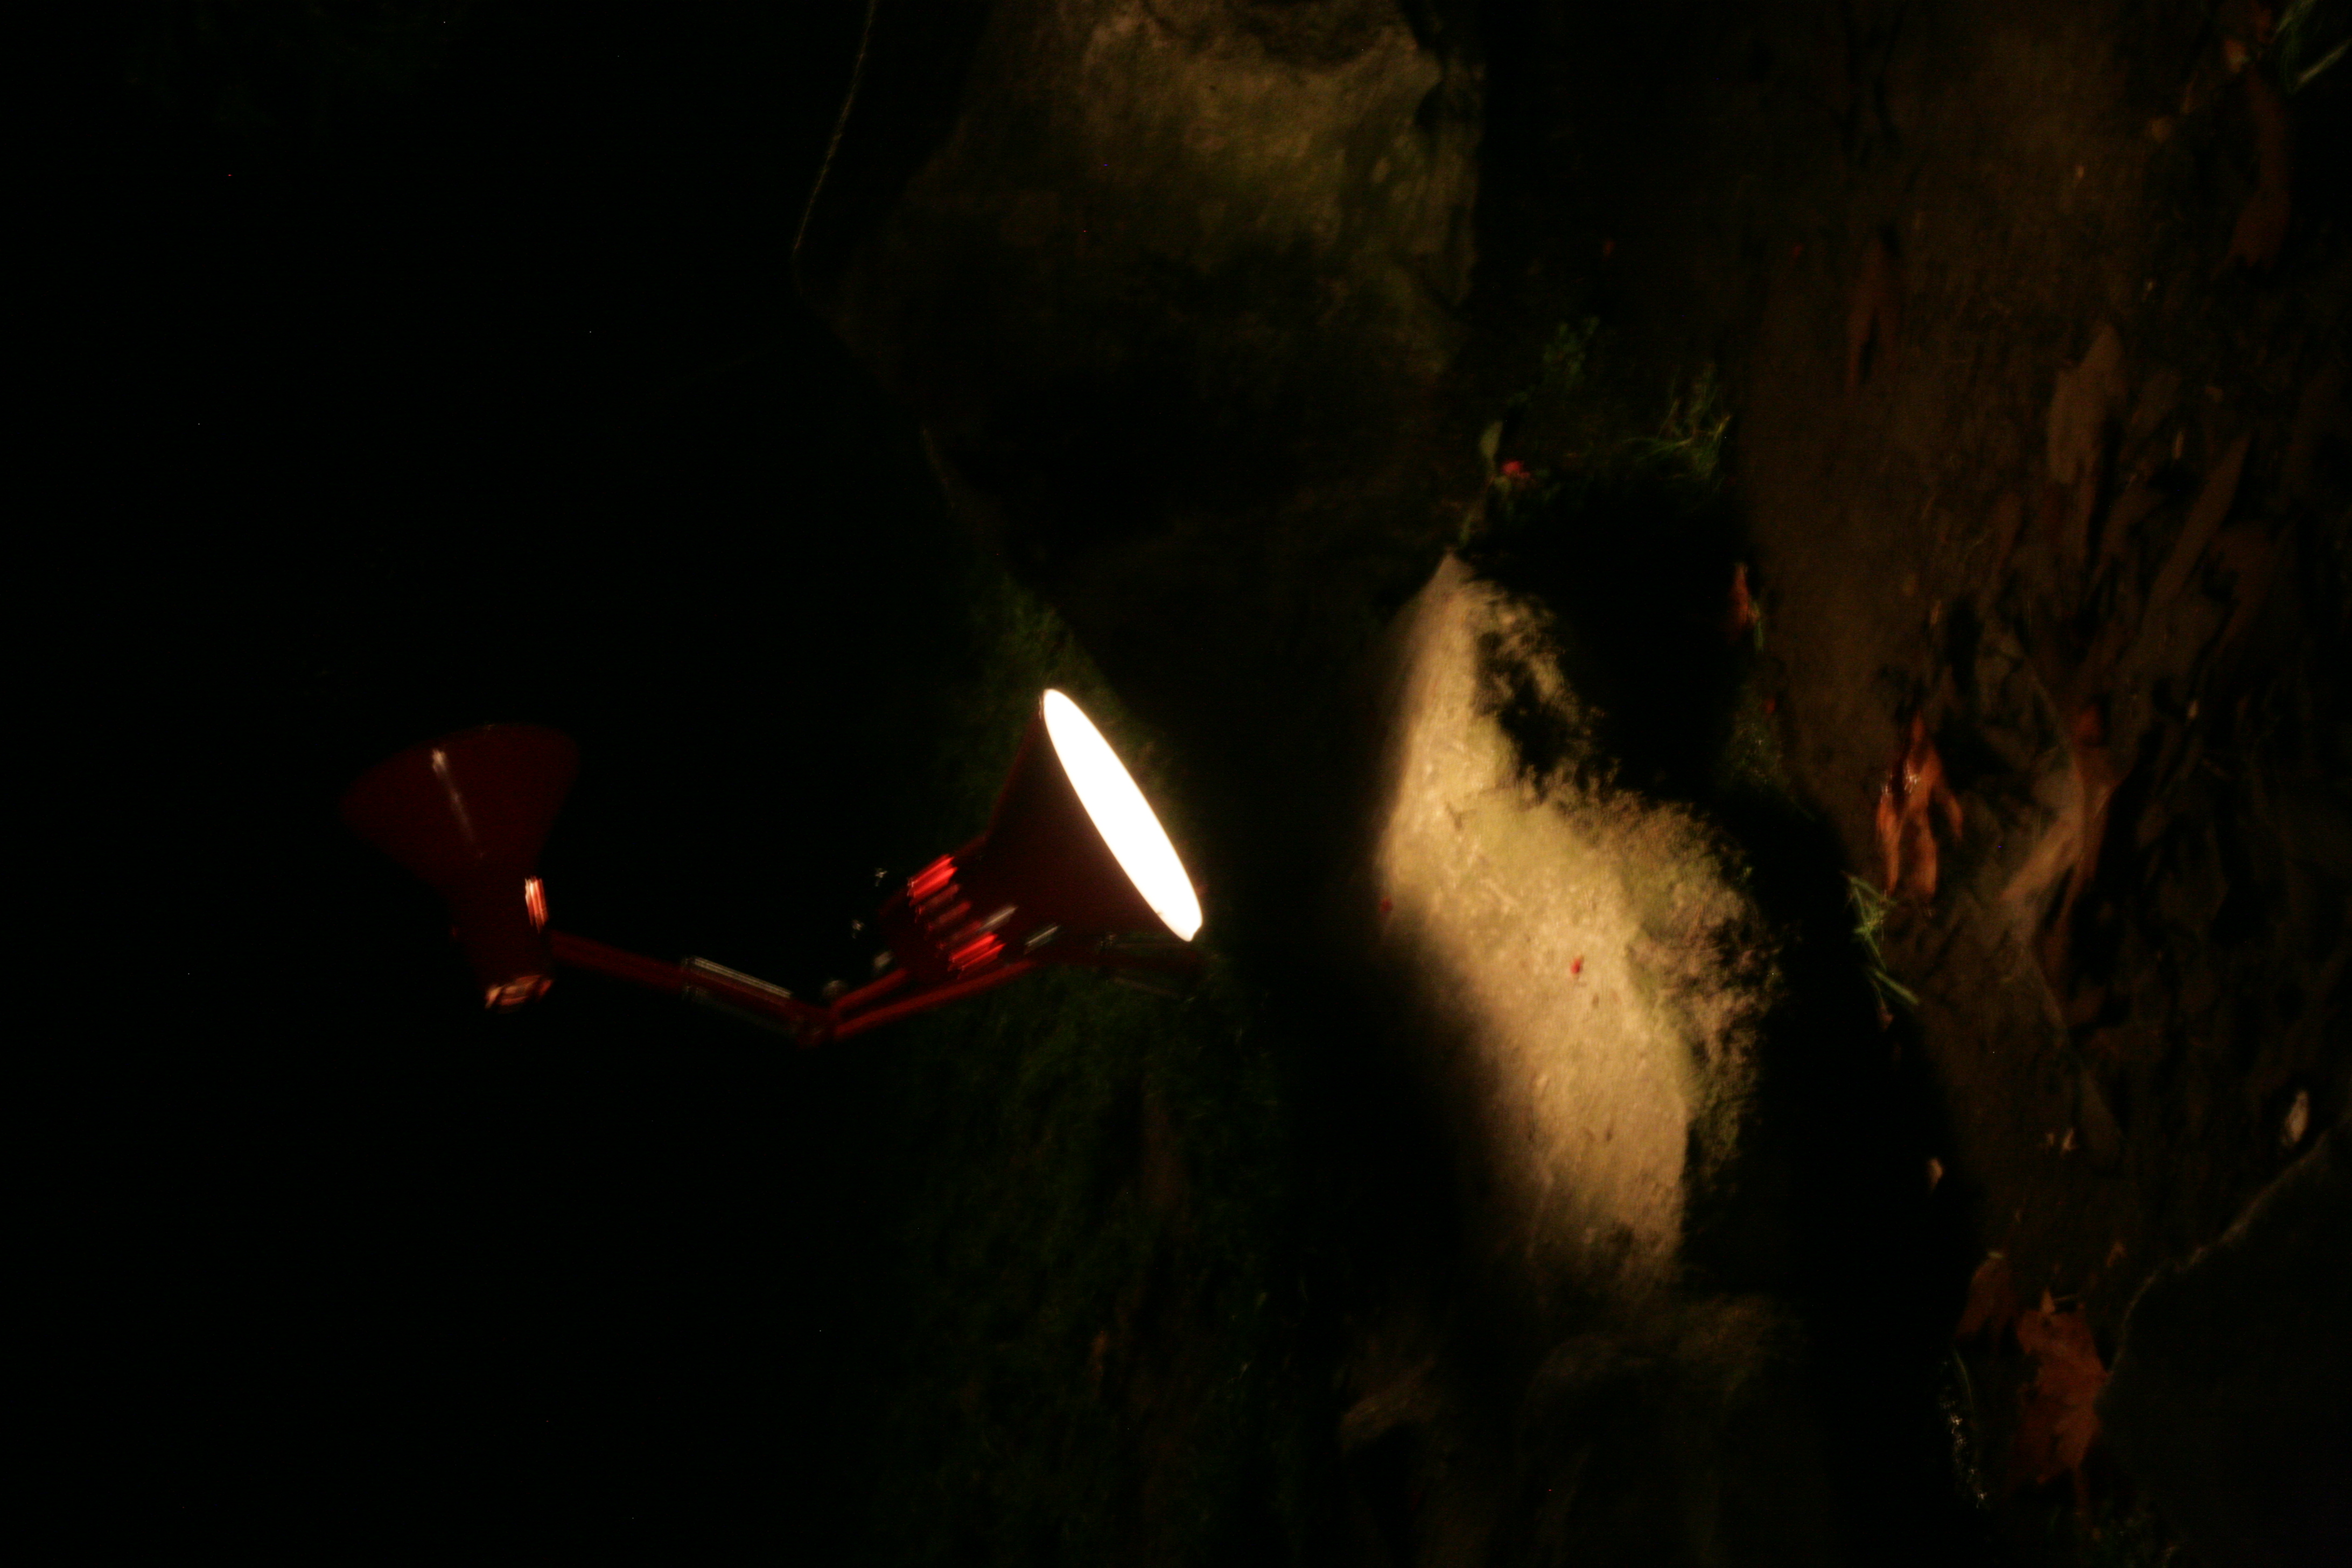
light, night, paris, france, reflection, park, darkness, lamp, garden, extreme sport, art, sports, parc, kunst, installation, parque, lampe, parco, parigi, nuitblanche, parijs, whitenight, pary, butteschaumont, installationartists, conceptualartists, lampada, runeguneriussen, lampara, geological phenomenon